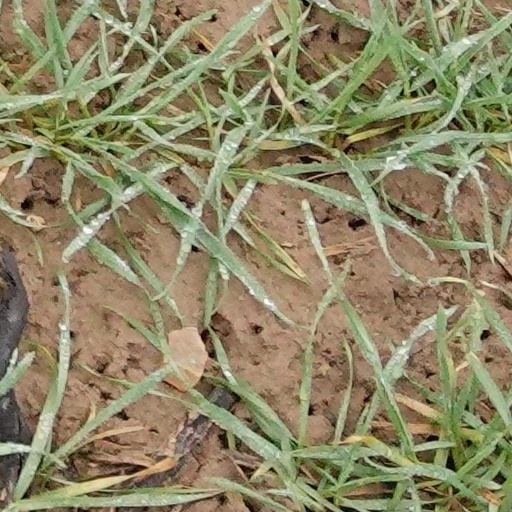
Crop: wheat